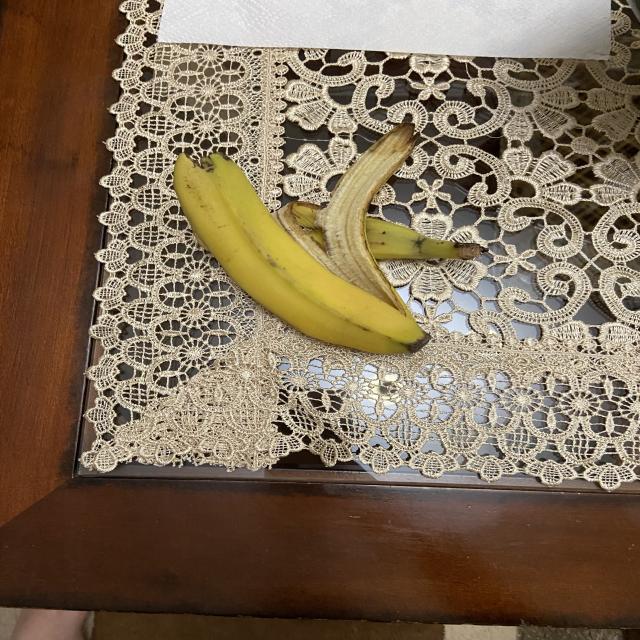
Label: bananas